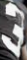
Number: 3